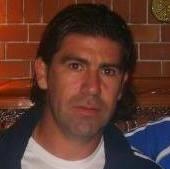
Age: 33